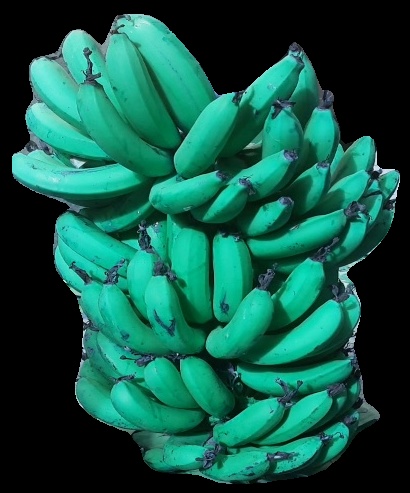
Variety: pachbale
Grade: grade3